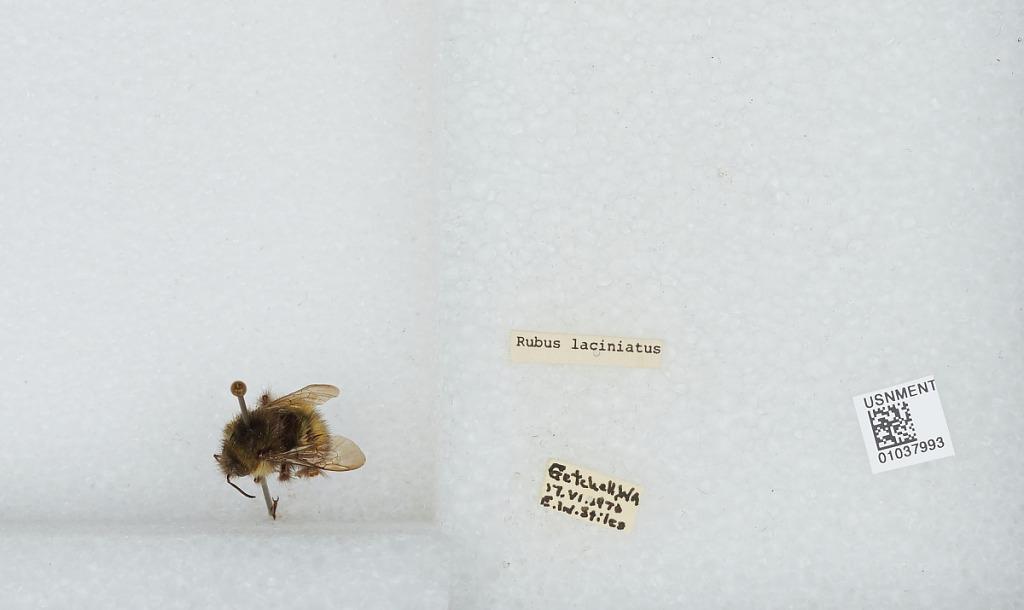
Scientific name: Bombus (Pyrobombus) sitkensis Nylander
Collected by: E. Stiles
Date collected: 1970-6-17
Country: United States
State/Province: Washington
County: Snohomish
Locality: Getchell
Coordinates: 48.0719, -122.097